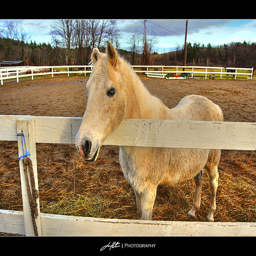
A horse is standing at a fence in a large arena.
a tan horse standing next to a fence with a head over it
A short white horse looking over a fence.
A pony is sticking its head over the wooden fence.
a horse that's in an arena looking over the fence